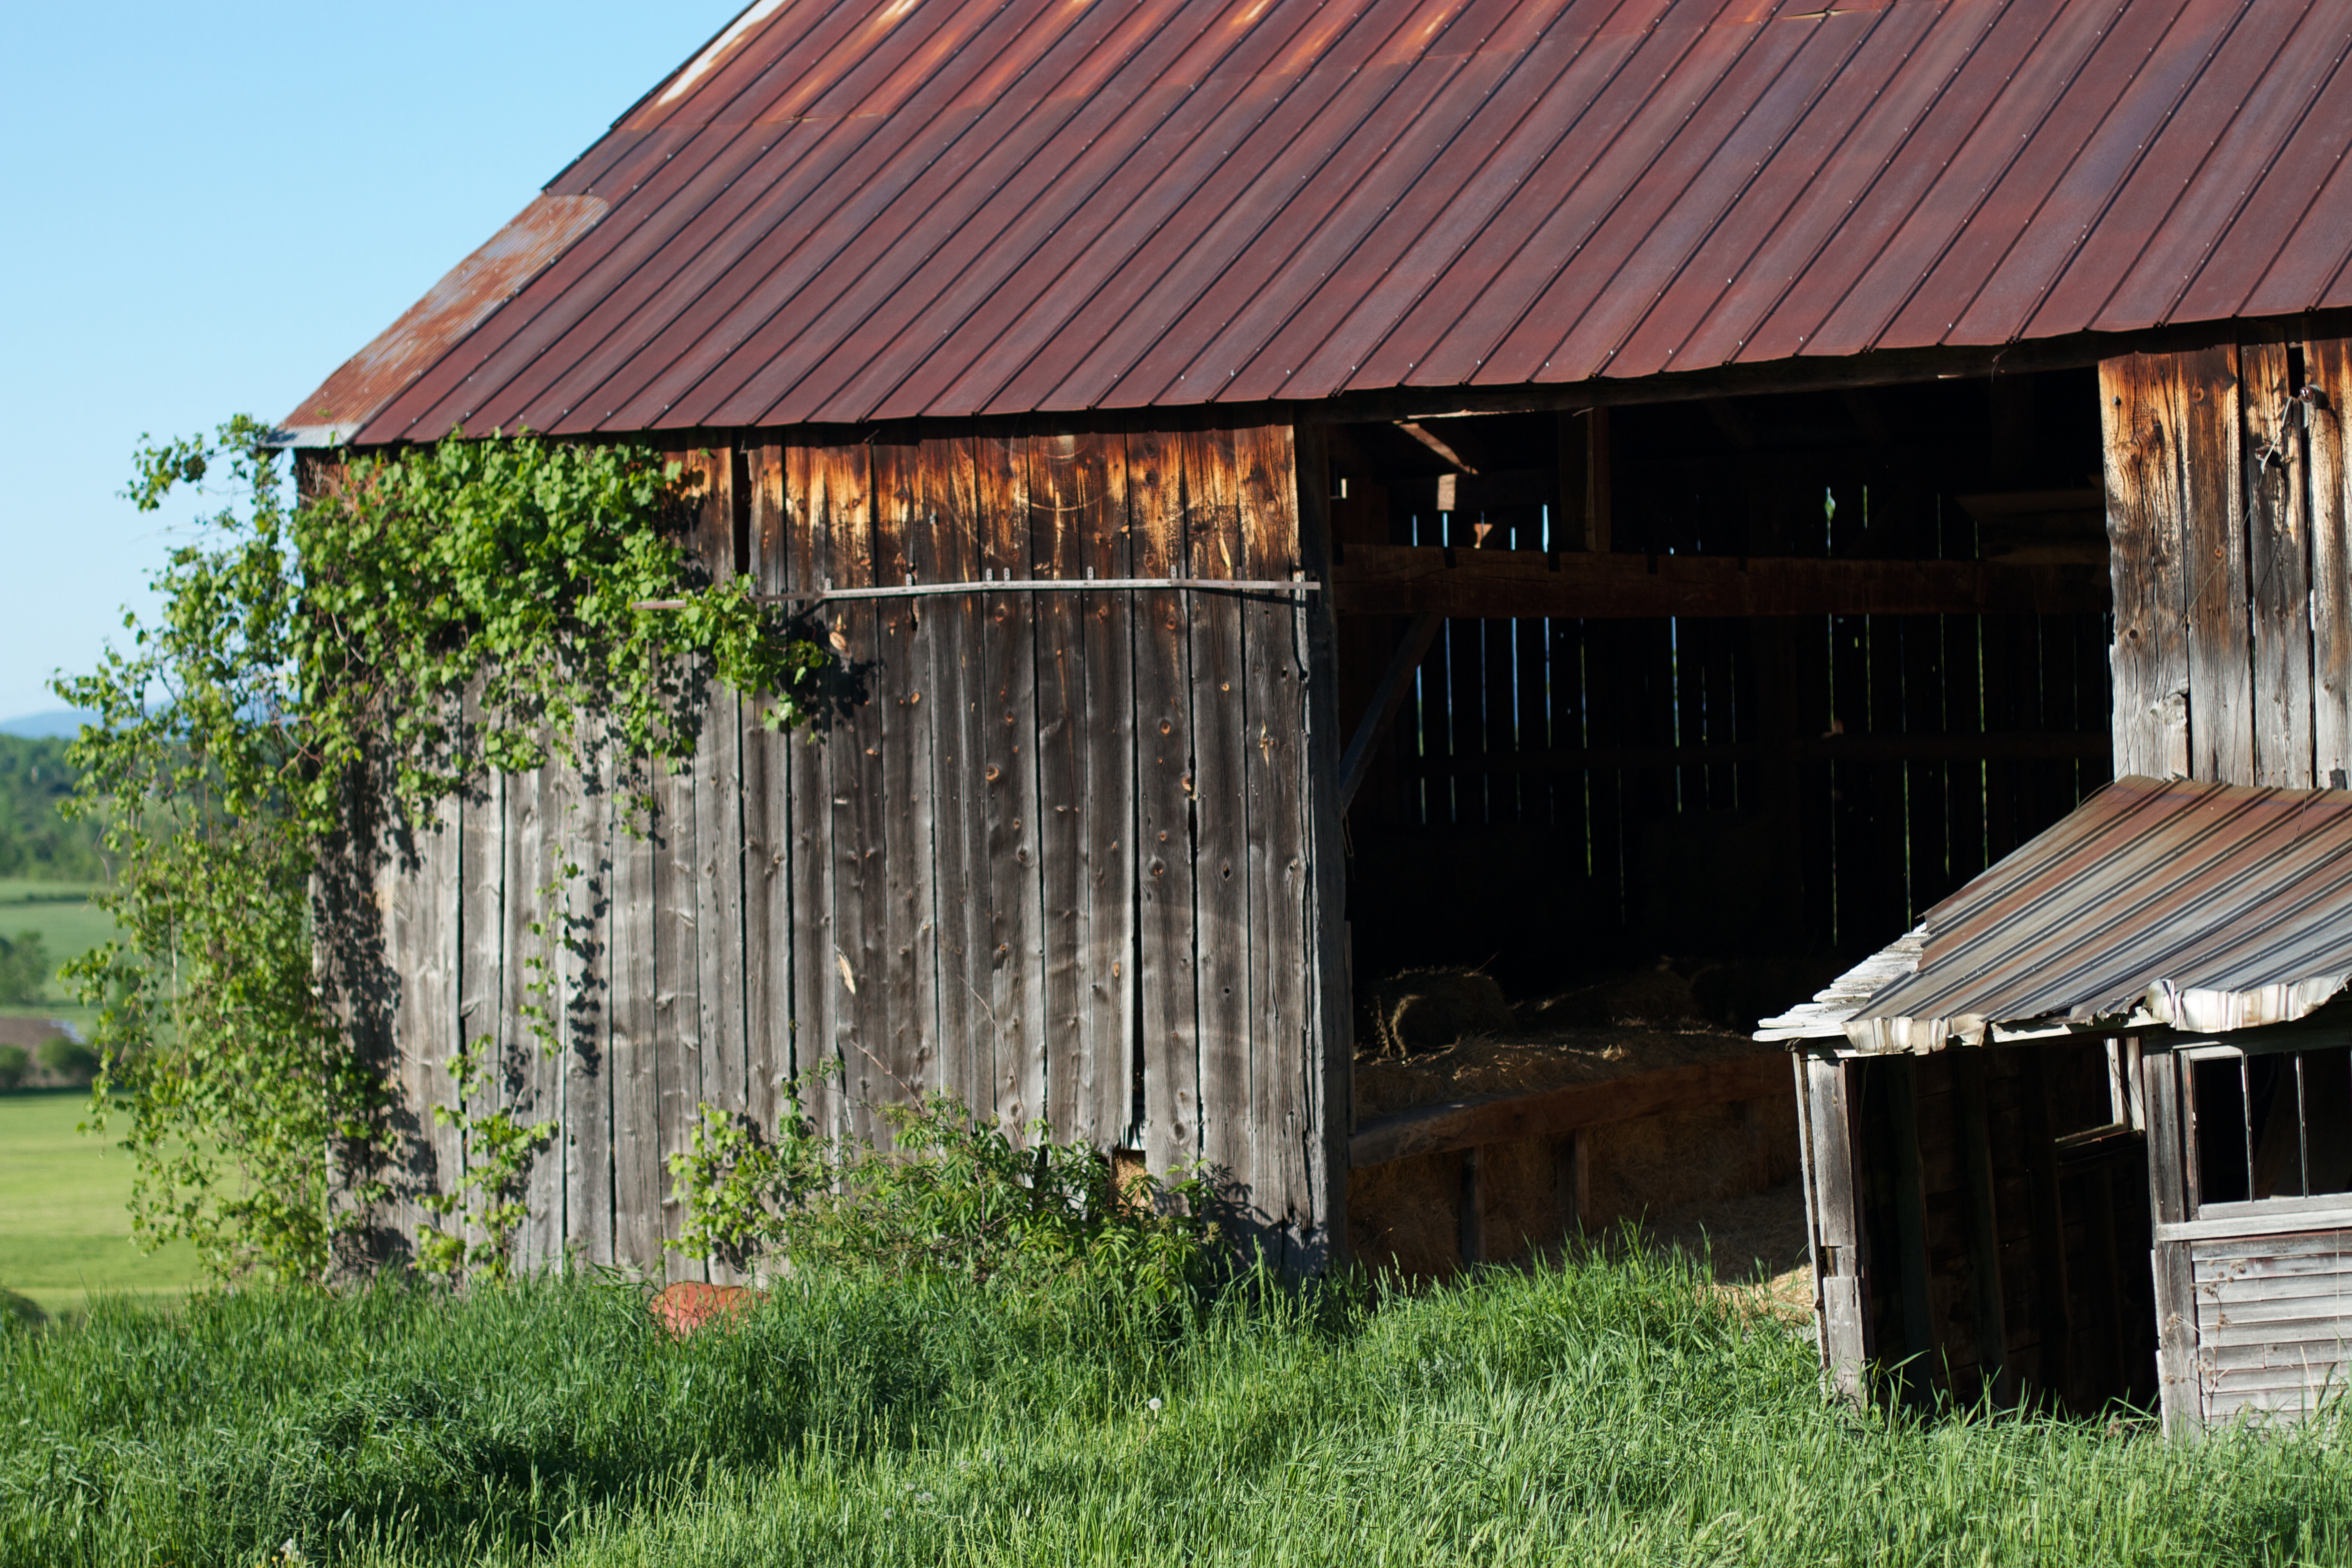
wood, house, roof, building, barn, home, shed, hut, shack, cottage, backyard, agriculture, farmhouse, log cabin, raildog, rural area, outdoor structure, garden buildings